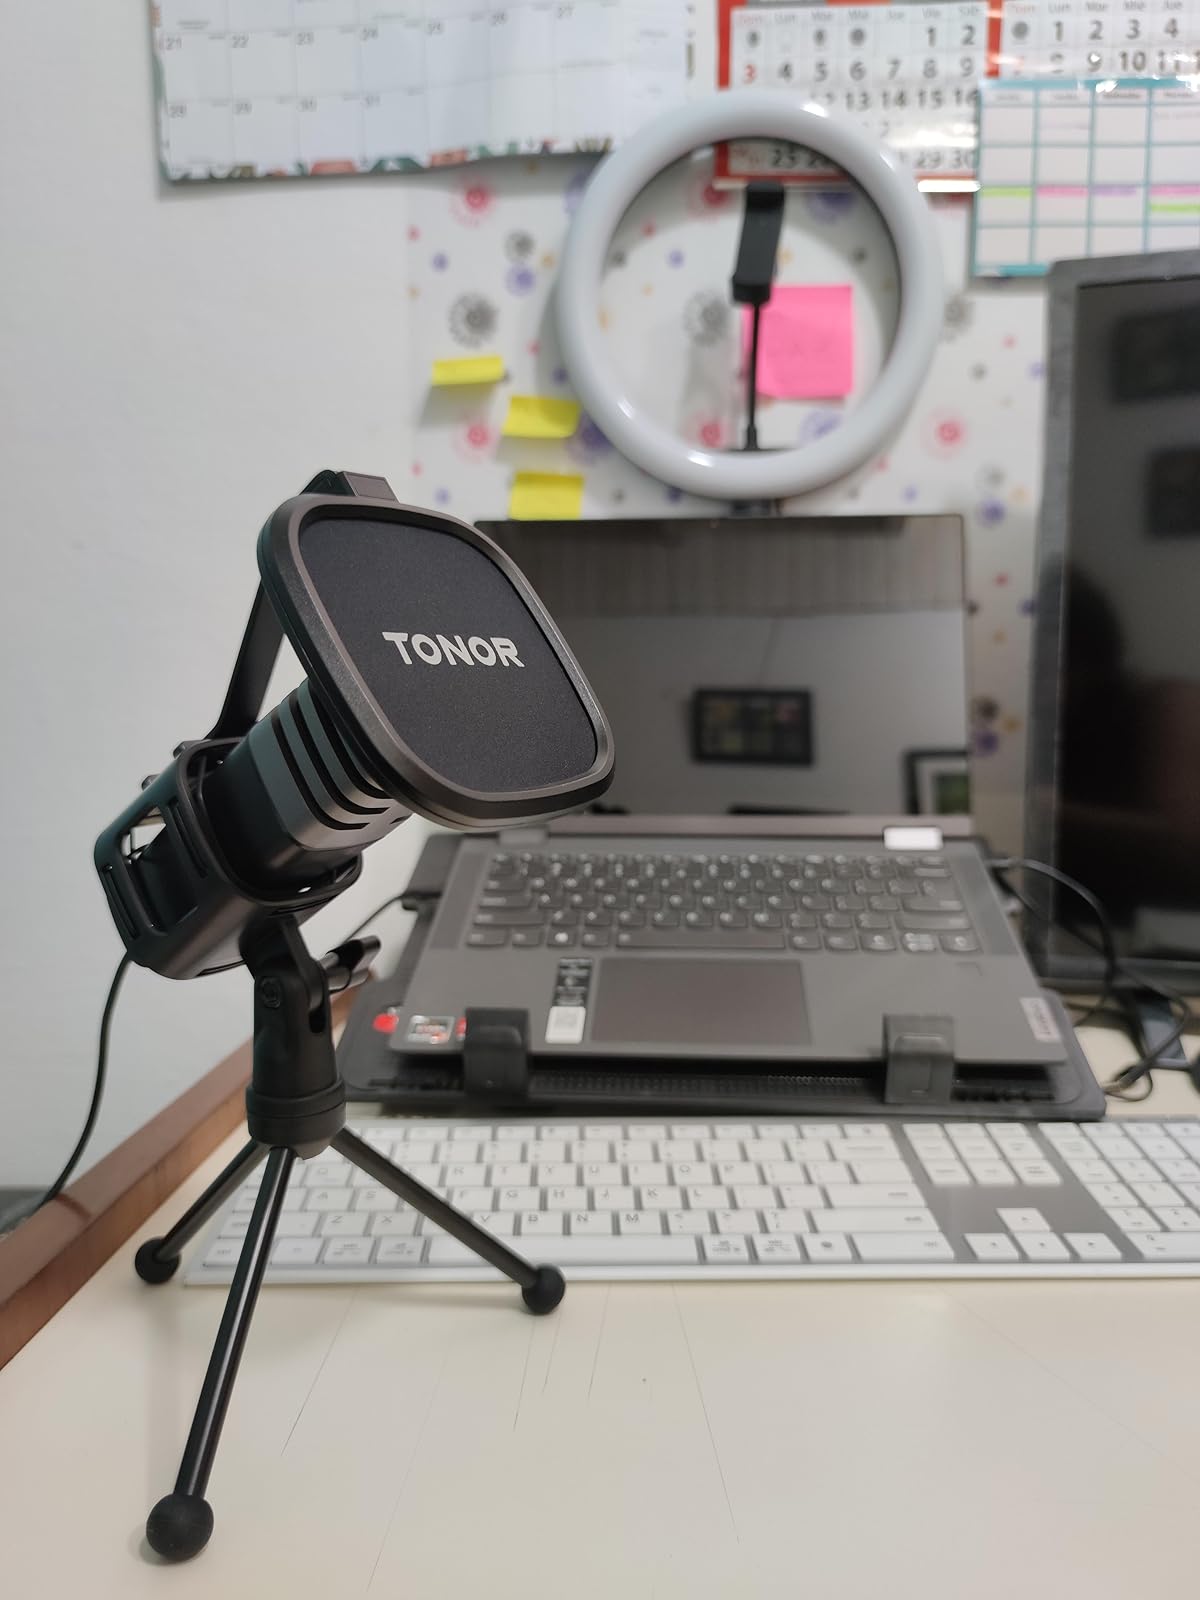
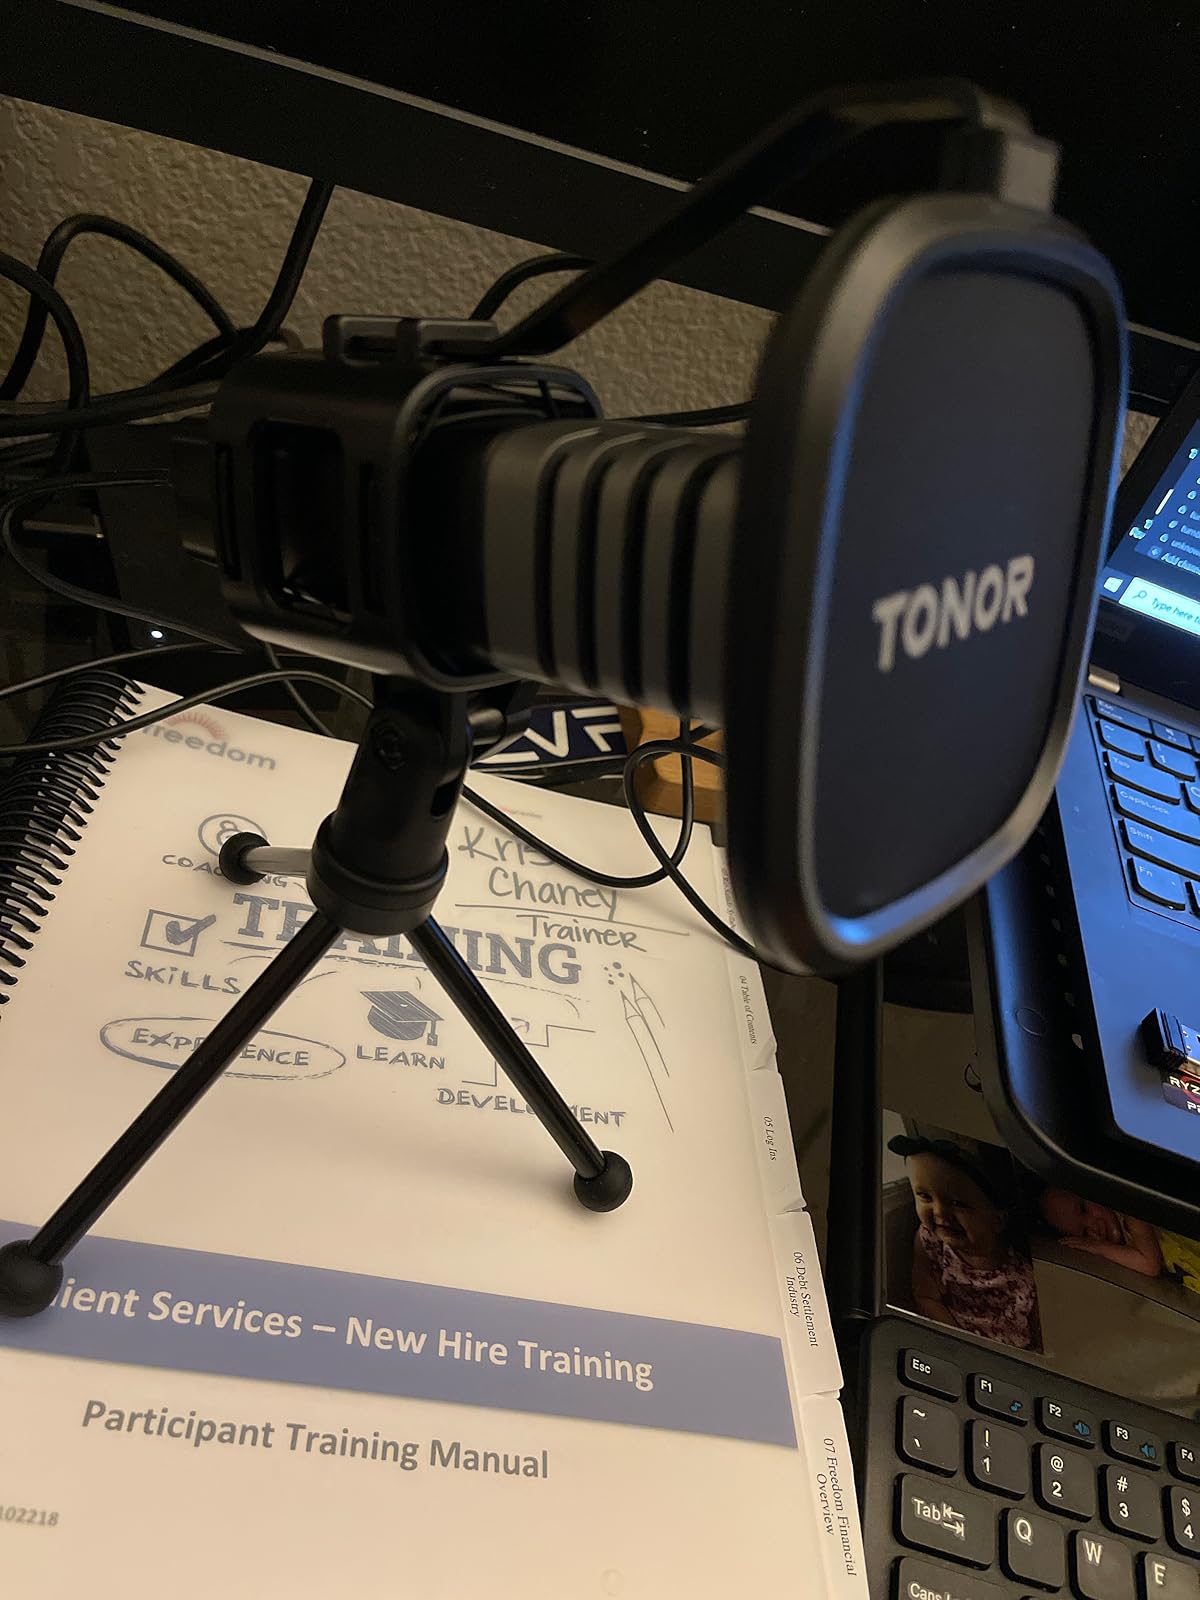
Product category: microphone
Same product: yes